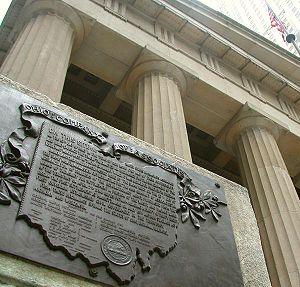
L'ordonnance du Nord-Ouest est une loi votée par le Congrès de la Confédération américain le 13 juillet 1787. Elle entraîna la formation du premier territoire organisé par les États-Unis : le Territoire du Nord-Ouest était situé au sud des Grands Lacs, à l'ouest de l'Ohio et à l'est du Mississippi. Elle établit pour tout le XIXᵉ siècle les modalités de la croissance des États-Unis vers l'ouest. L'interdiction de l'esclavage dans le territoire du Nord-Ouest établit de fait la limite entre les États esclavagistes et les autres sur l'Ohio.